Joyce Green, Kent

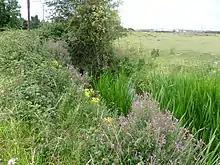
Dartford Marshes in Joyce Green

Joyce Green is an area of Dartford in Kent, England. The former Joyce Green Hospital and Royal Flying Corps Station Joyce Green used to be in the area.